Last Tango in Paris

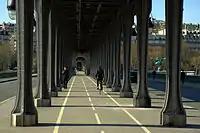
The Pont de Bir-Hakeim in Paris, where numerous scenes were shot

Bernardo Bertolucci developed the film from his sexual fantasies: "He once dreamed of seeing a beautiful nameless woman on the street and having sex with her without ever knowing who she was." The screenplay was by Bertolucci, Franco Arcalli, and Agnès Varda (additional dialogue). It was later adapted as a novel by Robert Alley. The film was directed by Bertolucci with cinematography by Vittorio Storaro.